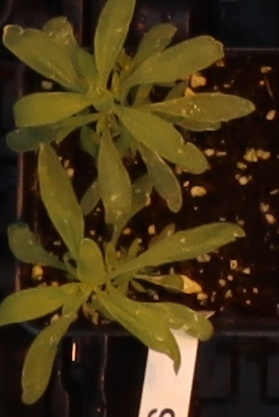
Label: Kochia